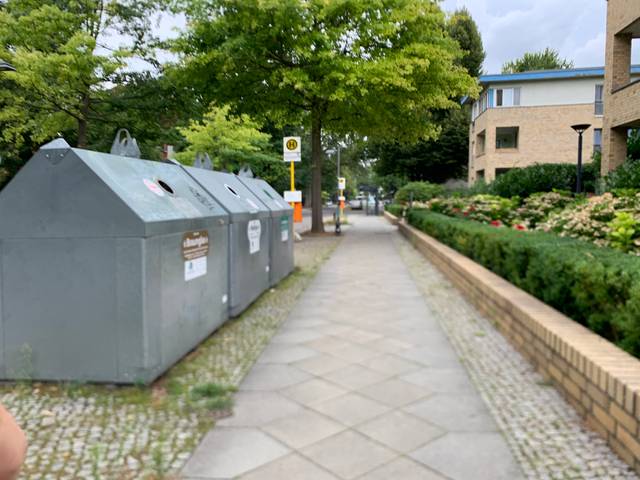
Region: Germany
Coordinates: 52.49, 13.481